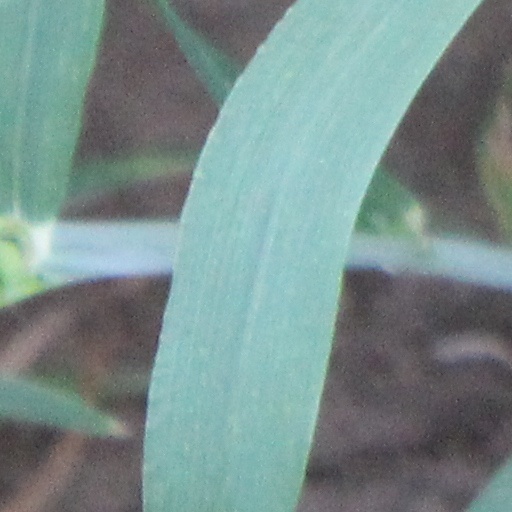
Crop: wheat